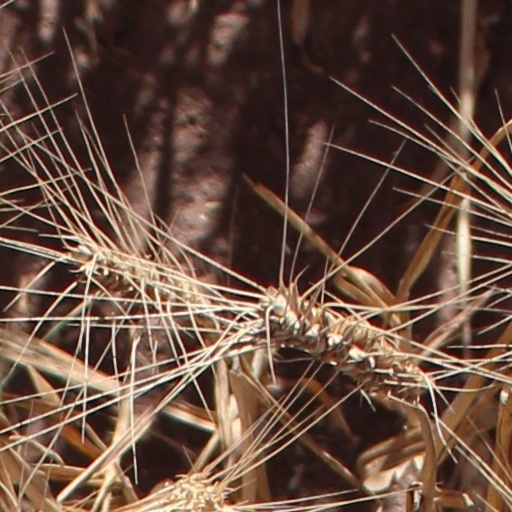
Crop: wheat